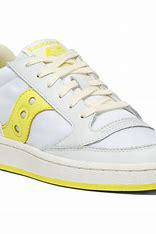
Brand: Saucony
Model: Jazz Court